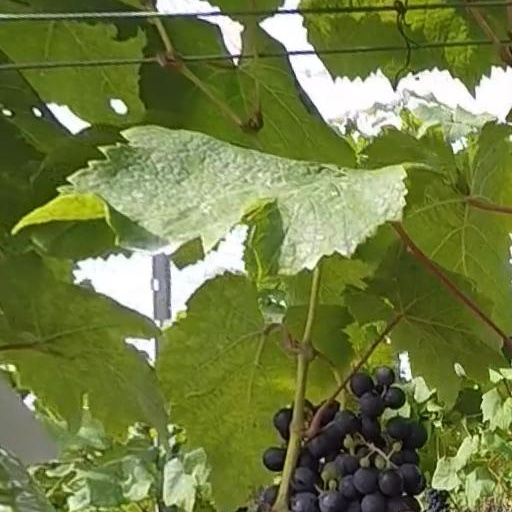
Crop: grape